Townlands of Kilcommon

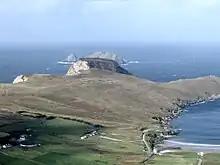
Cill Ghallagáin (Kilgalligan), with Portacloy Beach on the bottom left

Carrowteige is a Gaeltacht village near the end of the Dún Chaocháin peninsula. It has a Catholic church, a national school, and a shop. Comhar Dún Chaocháin Teo is based in the village, and marked cliff walks begin there.